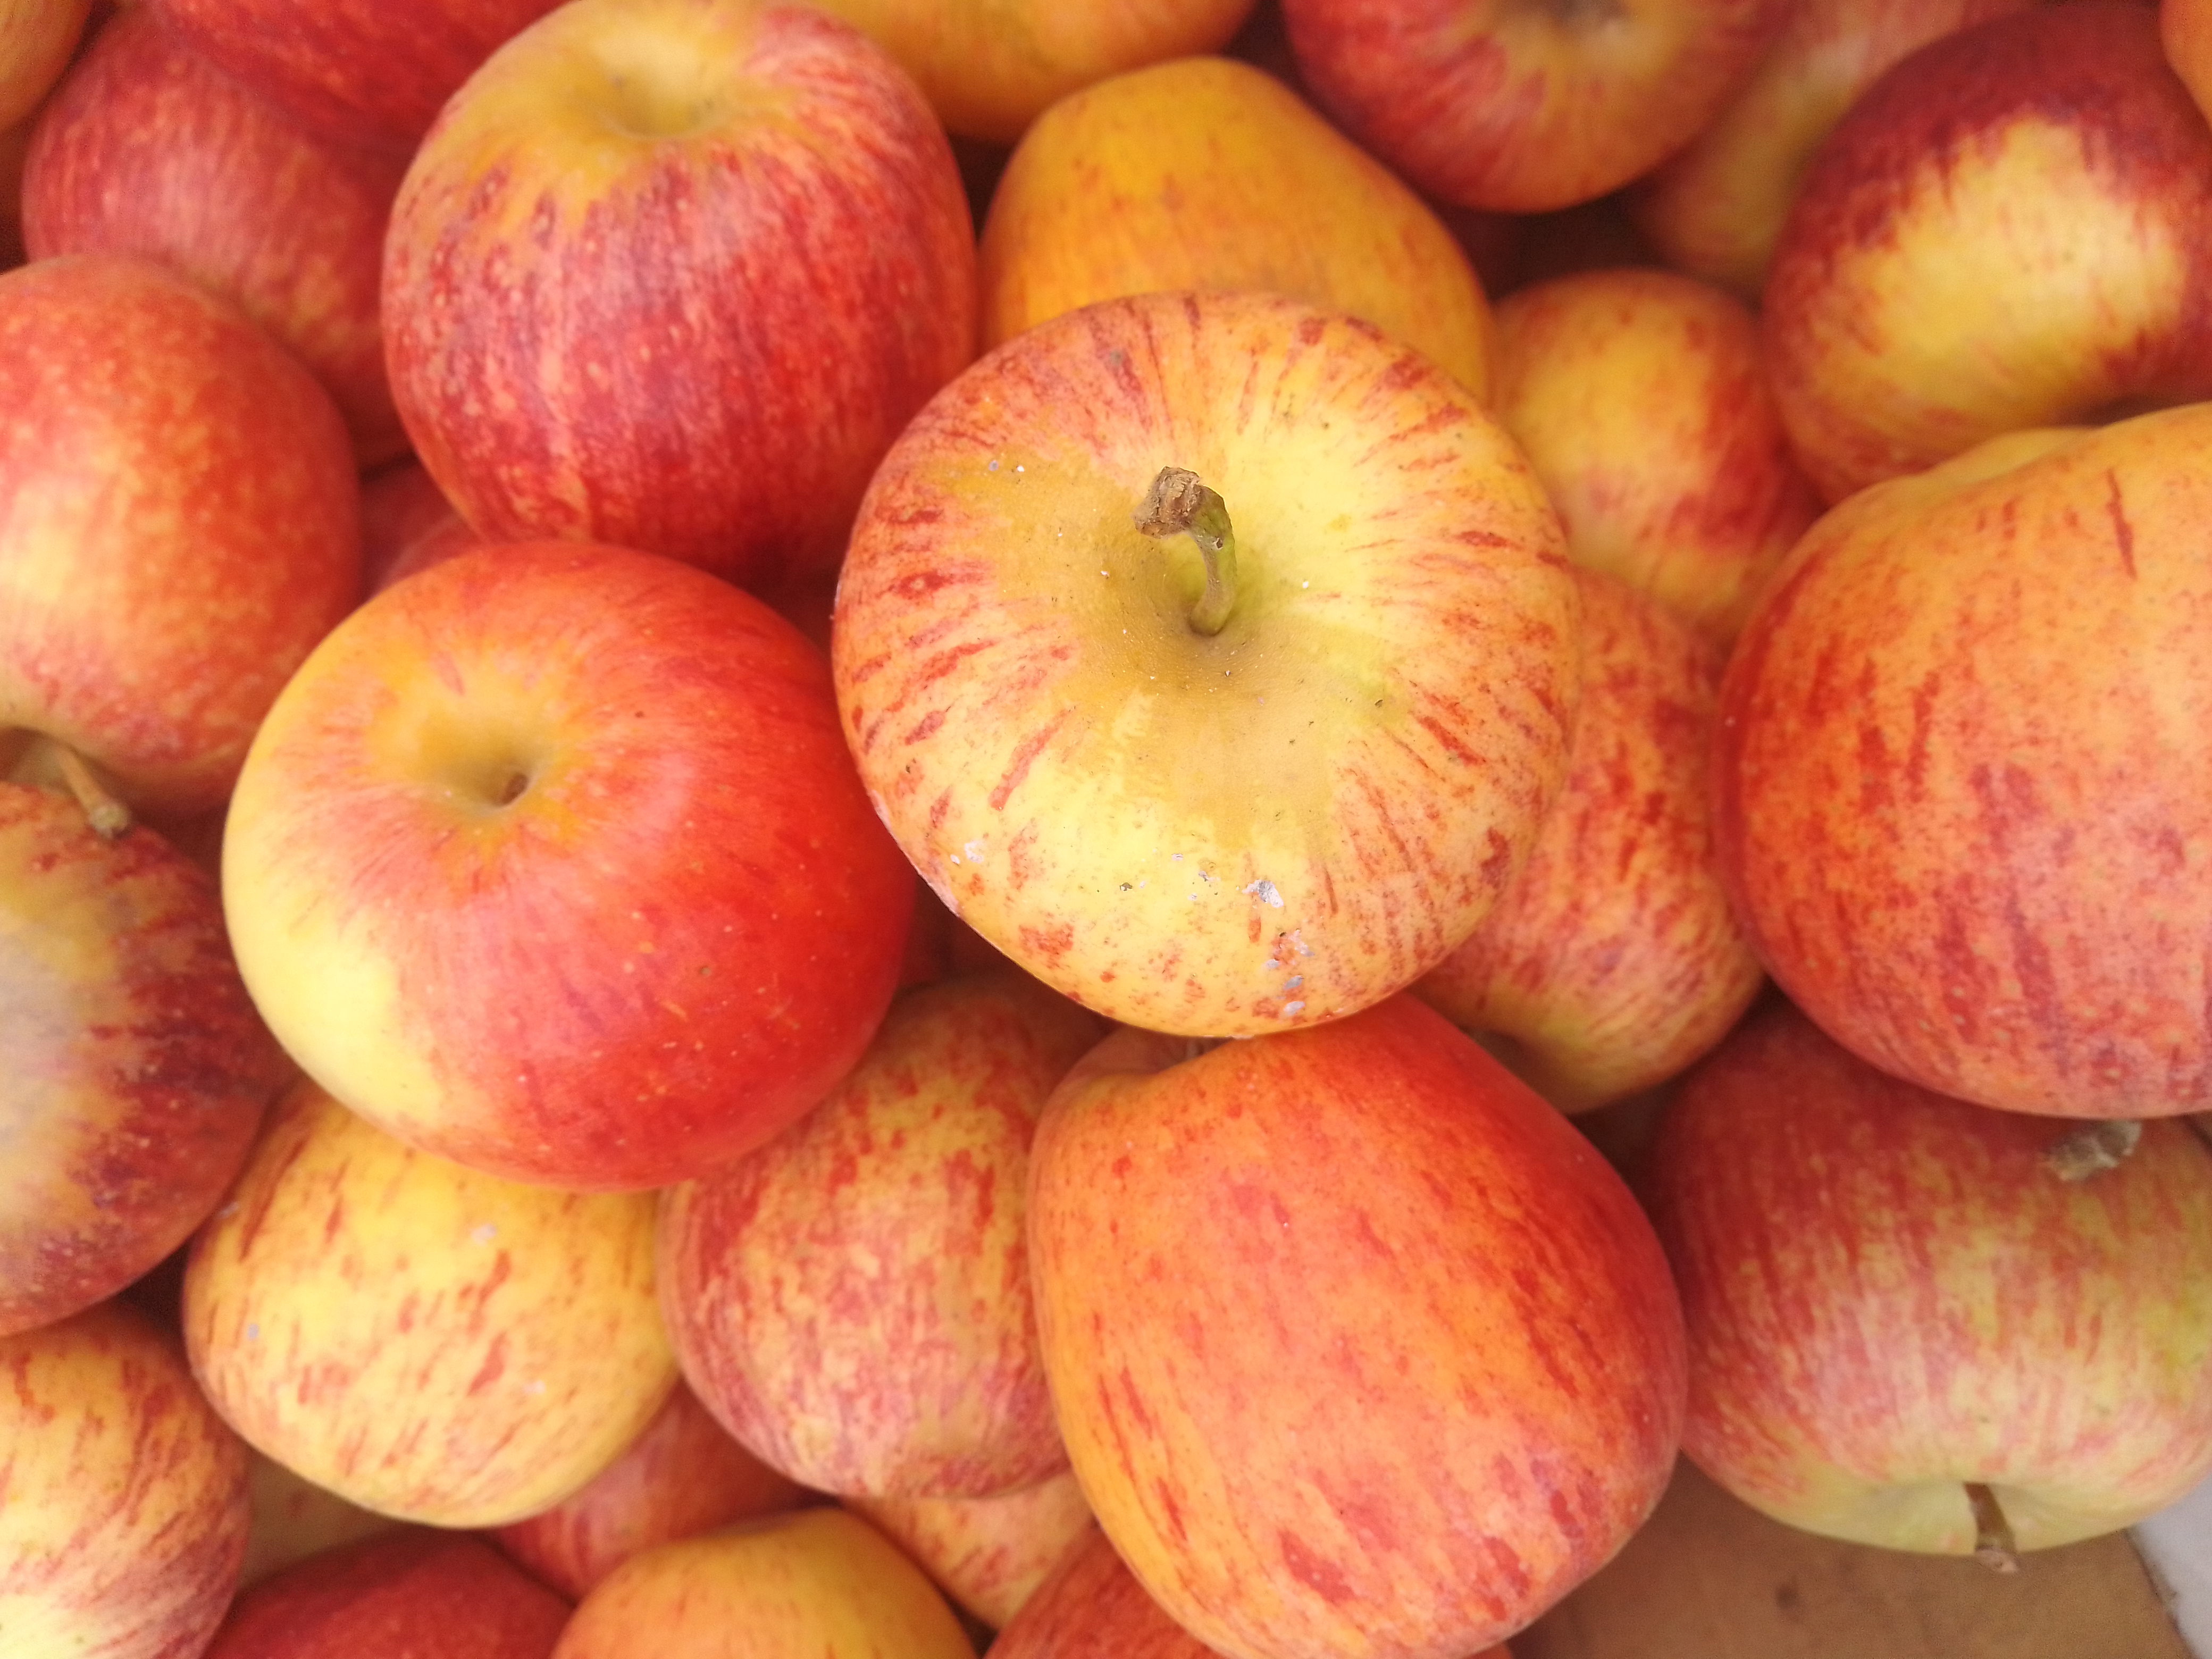
Fruit: apple
Condition: fresh